Uthum Herat

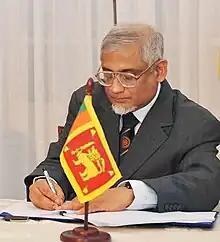
Dr. Uthum Herat Deputy Governor of the Central Bank of Sri Lanka signing official documents.

As Deputy Governor, Herat was in charge of financial system stability, and chaired the Financial Stability Committee, and also served on many key committees within the Central Bank including the Monetary Policy Committee and Foreign Exchange Management Committee. He was also the ex-officio Chairman of the Credit Information Bureau of Sri Lanka and the National Payment Council.